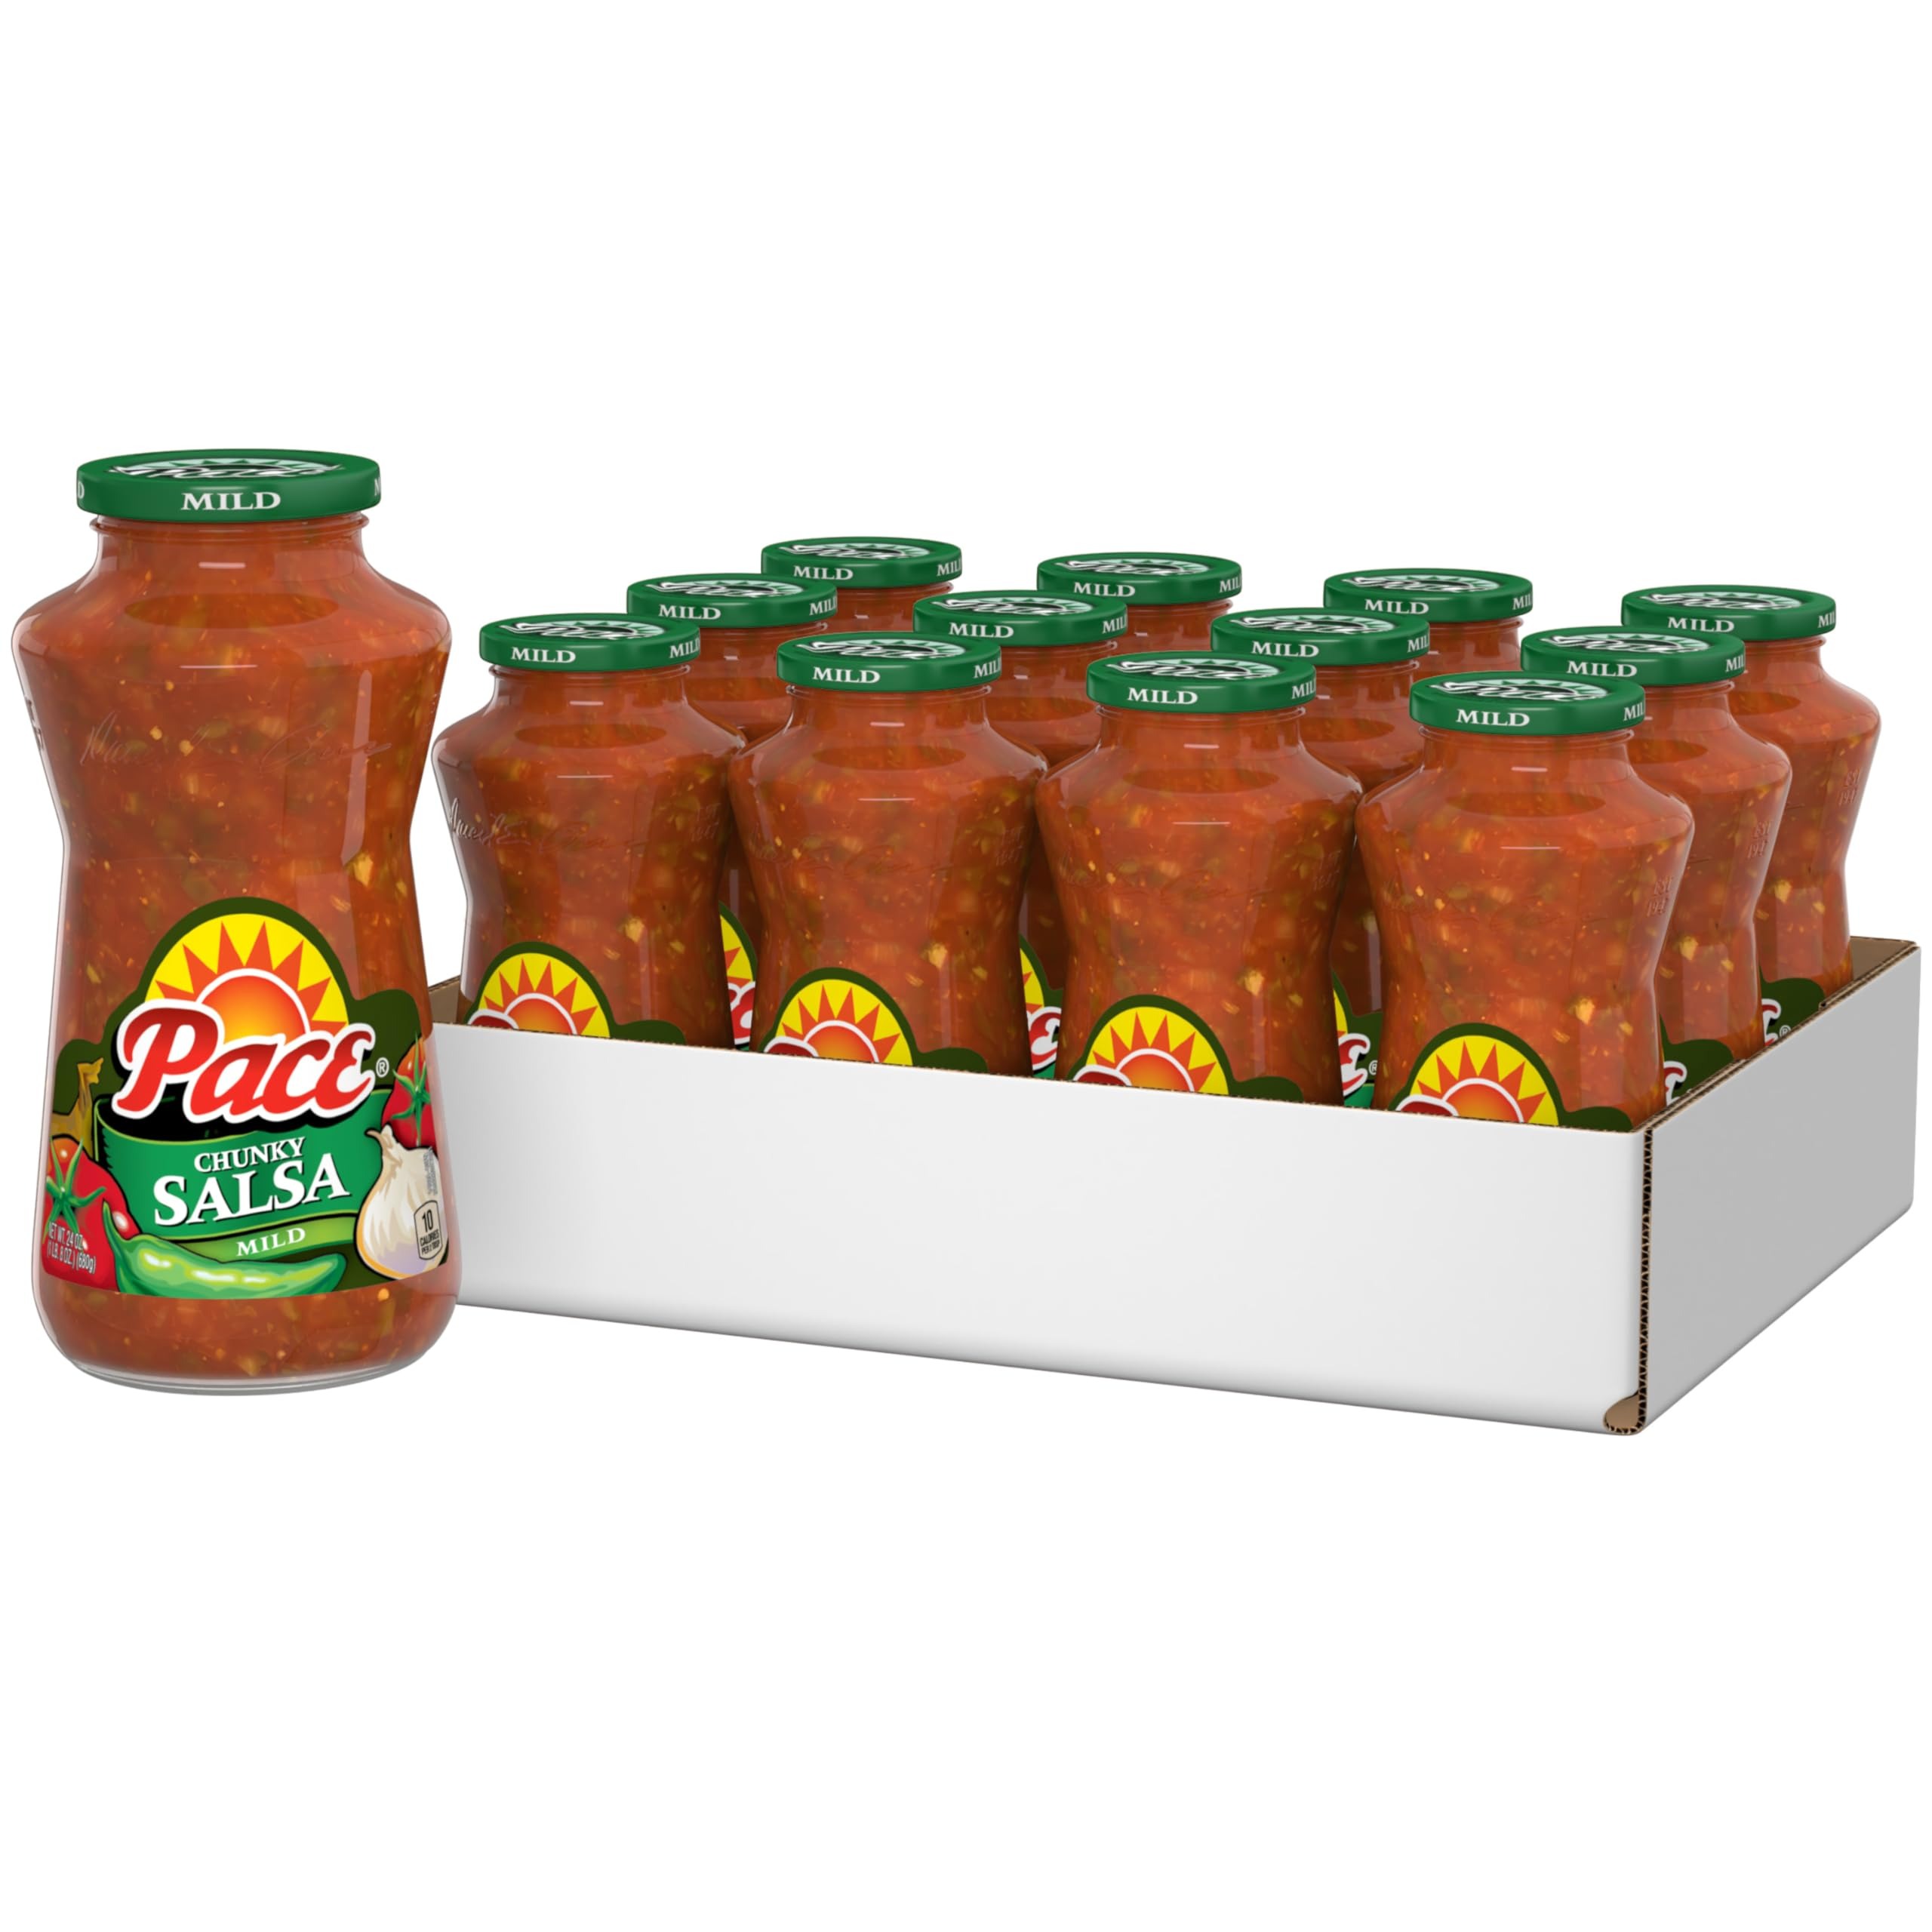
Item Name: Pace Chunky Mild Salsa, 24 oz Jar (12 Pack)
Bullet Point 1: Twelve (12) 24 oz jars of Pace Chunky Mild Salsa
Bullet Point 2: Thick and chunky salsa with big pieces of juicy tomatoes, crisp onions and hand-picked jalapenos for a hearty texture and bold Southwest flavor
Bullet Point 3: A flavorful yet approachable tomato salsa with a mild heat level; makes a crowd-pleasing dip, topping or ingredient for Mexican food and beyond
Bullet Point 4: Pour it over nachos, use it as a marinade in recipes like Slow Cooked Chicken Tacos, or serve it with tortilla chips for the perfect party food
Bullet Point 5: Carefully crafted with no added sugar, no high fructose corn syrup, and no artificial flavors, colors or preservatives
Value: 288.0
Unit: Ounce

Price: 3.755